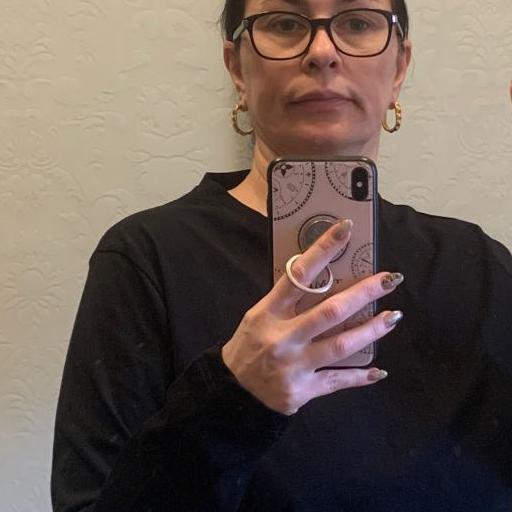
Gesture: no_gesture